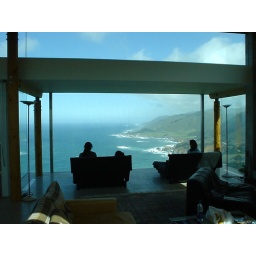
The view from the a glass house on top of a moutain in northern california (Big Sur)